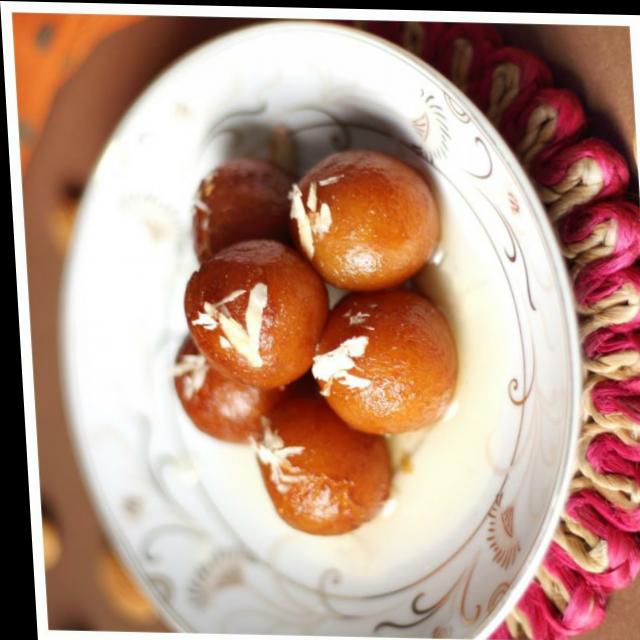
Dish: gulab_jamun